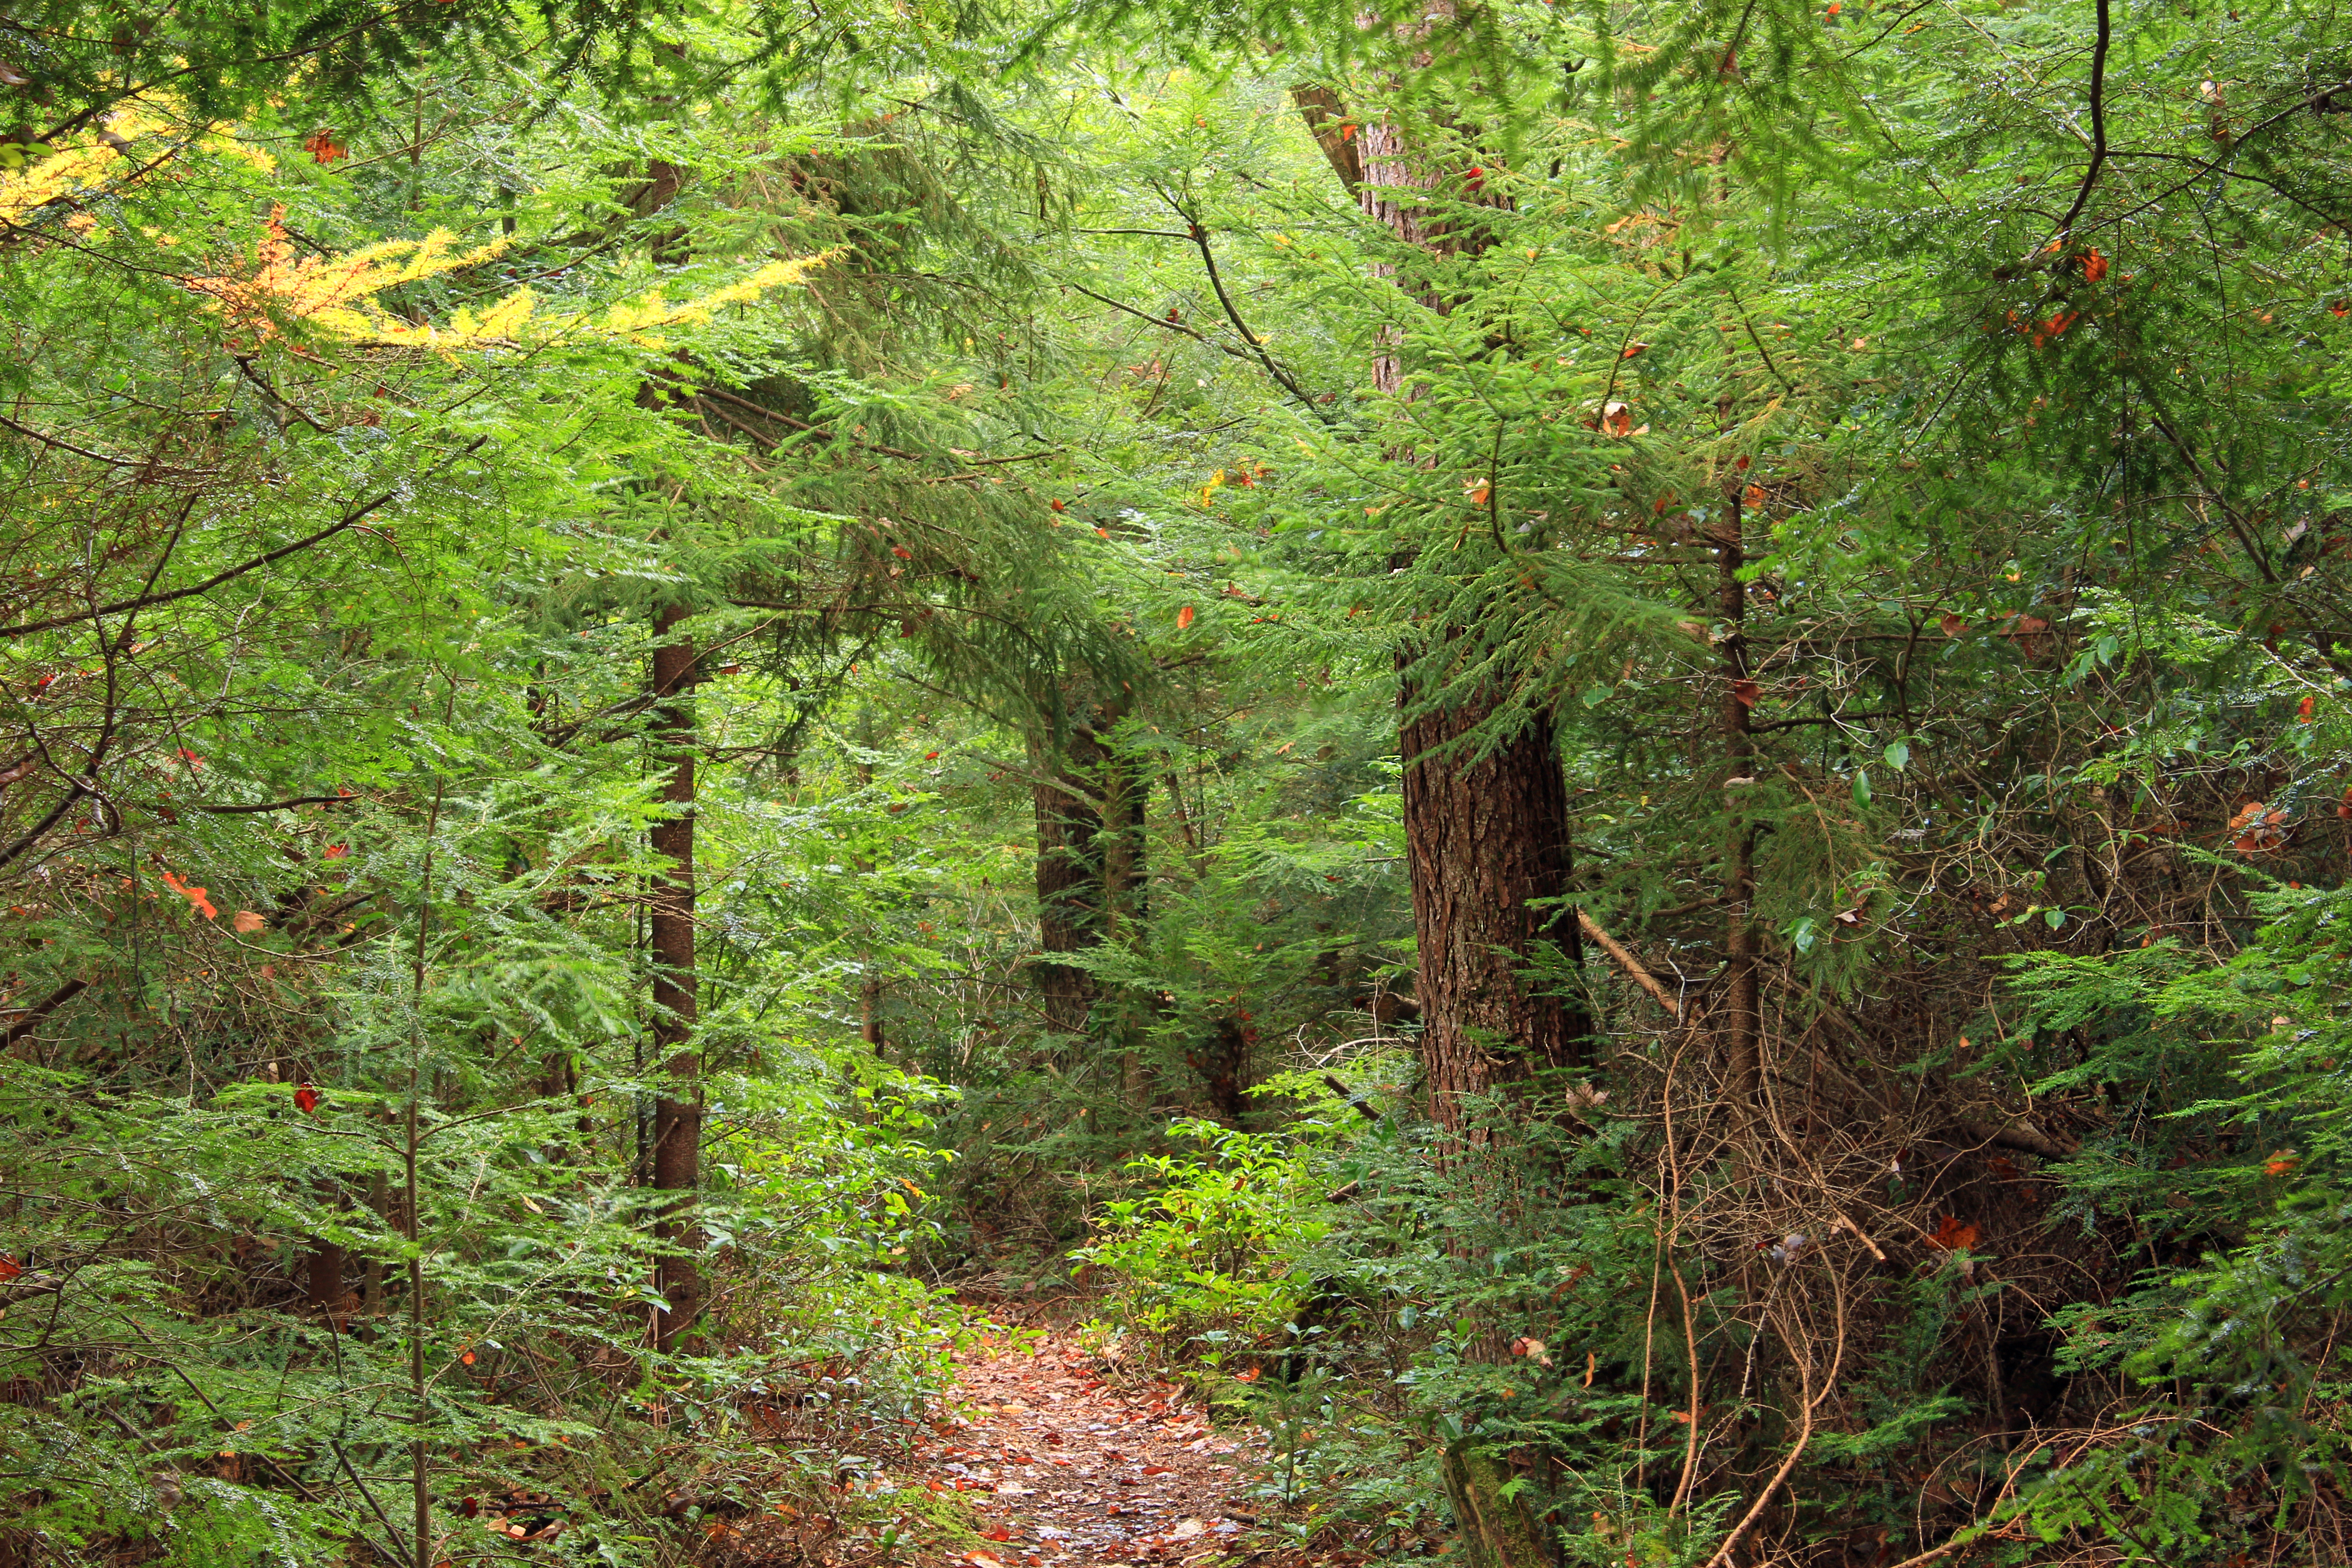
tree, nature, forest, path, wilderness, branch, plant, trail, leaf, wildlife, stream, jungle, autumn, fir, ridge, trees, creativecommons, coniferous, spruce, vegetation, rainforest, deciduous, ravine, pennsylvania, centrecounty, huntingdoncounty, rothrockstateforest, bearmeadowsnaturalarea, woodland, habitat, larch, ecosystem, biome, old growth forest, natural environment, woody plant, temperate broadleaf and mixed forest, temperate coniferous forest, land plant